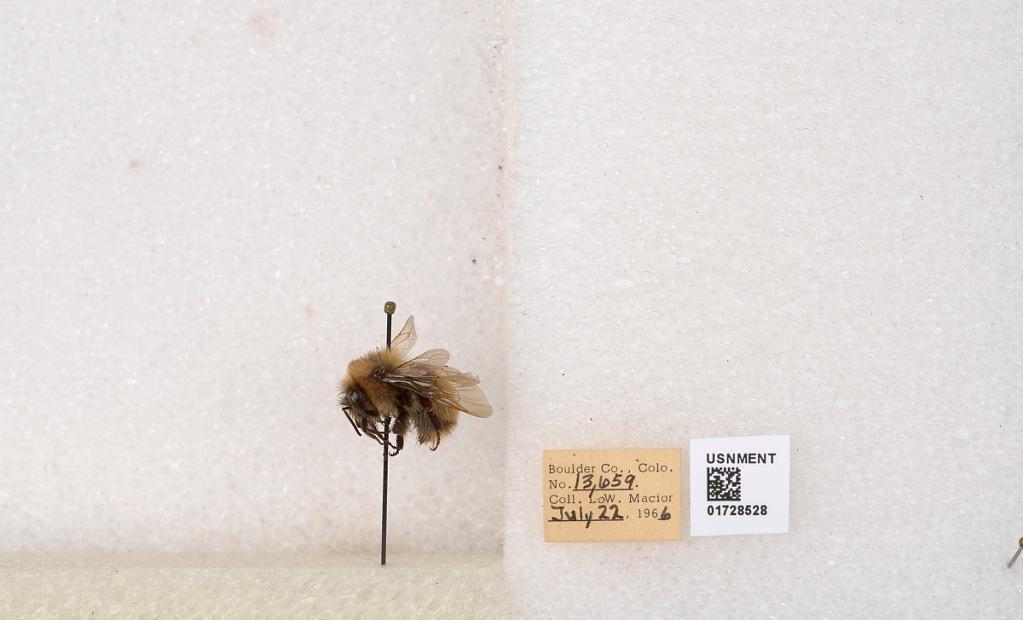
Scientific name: Bombus appositus Cresson
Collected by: L. Macior
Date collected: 1966-7-22
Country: United States
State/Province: Colorado
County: Boulder
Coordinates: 40.0925, -105.358